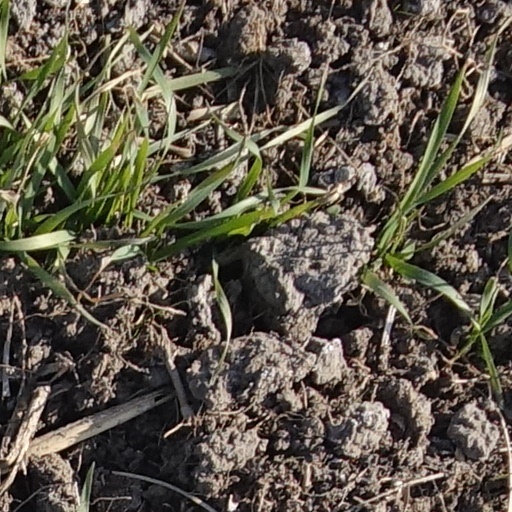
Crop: wheat